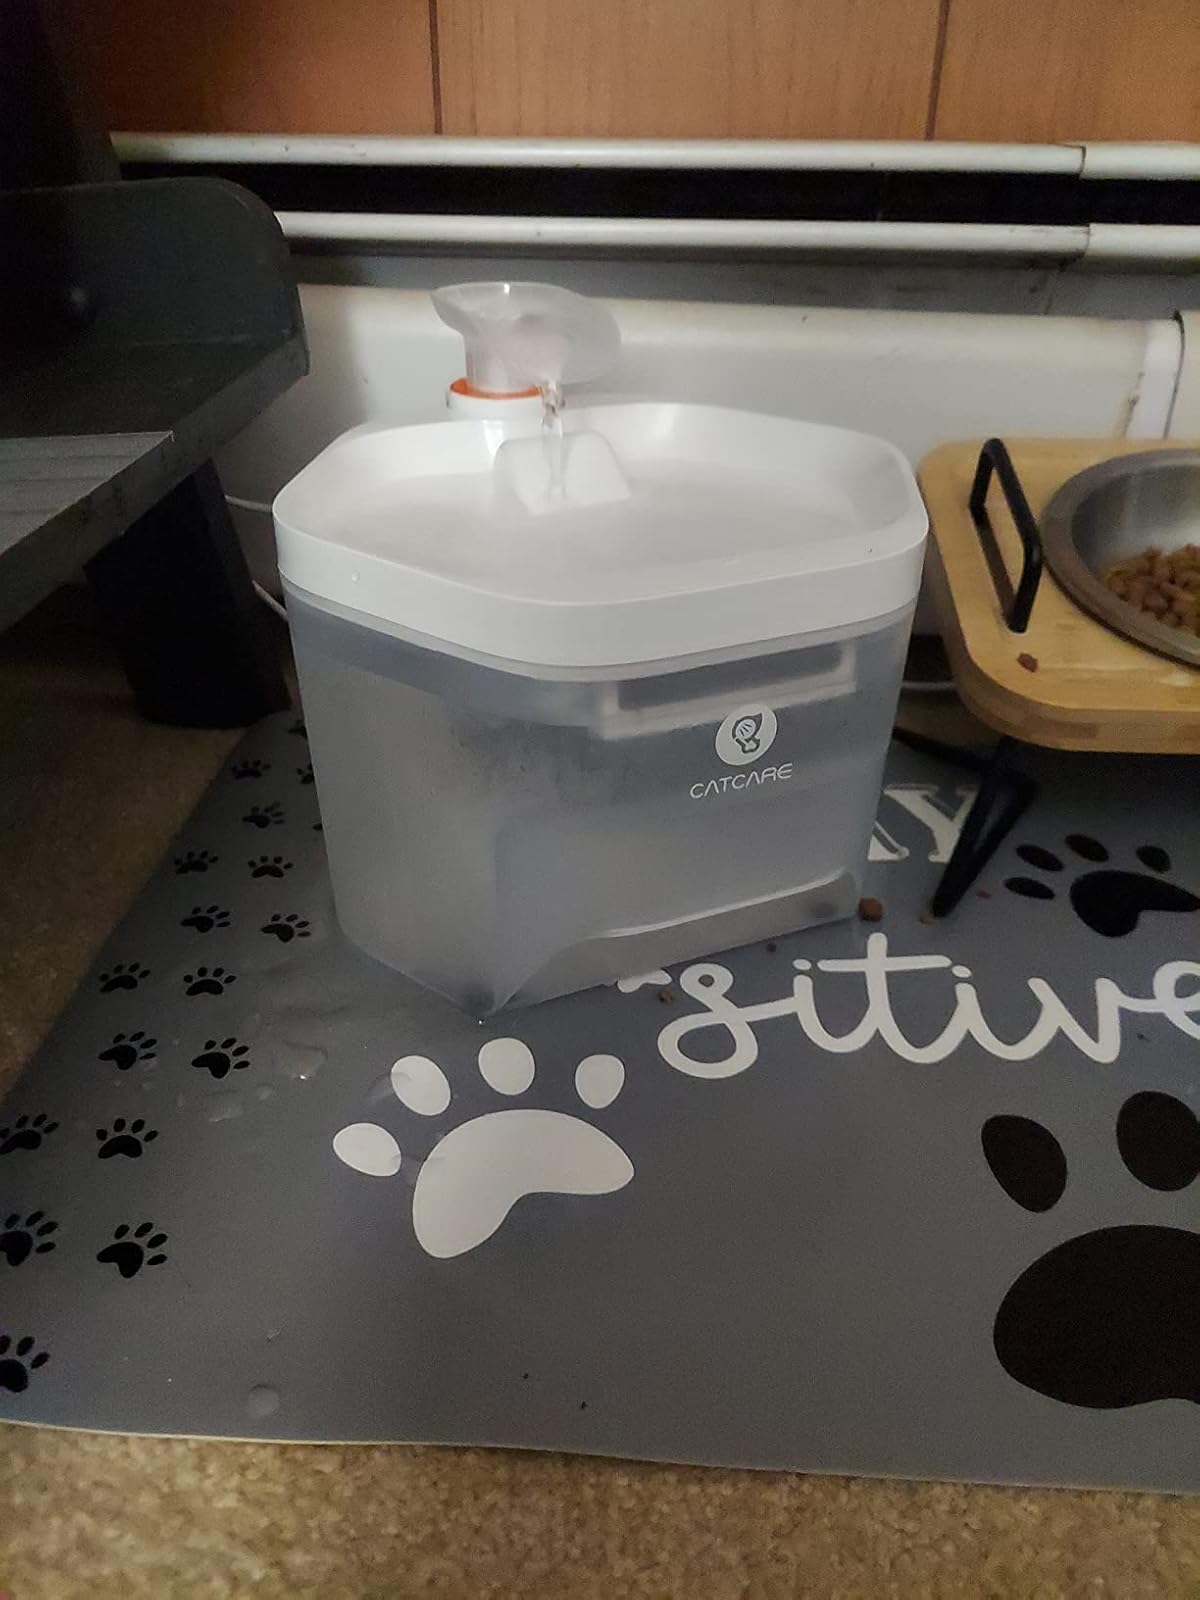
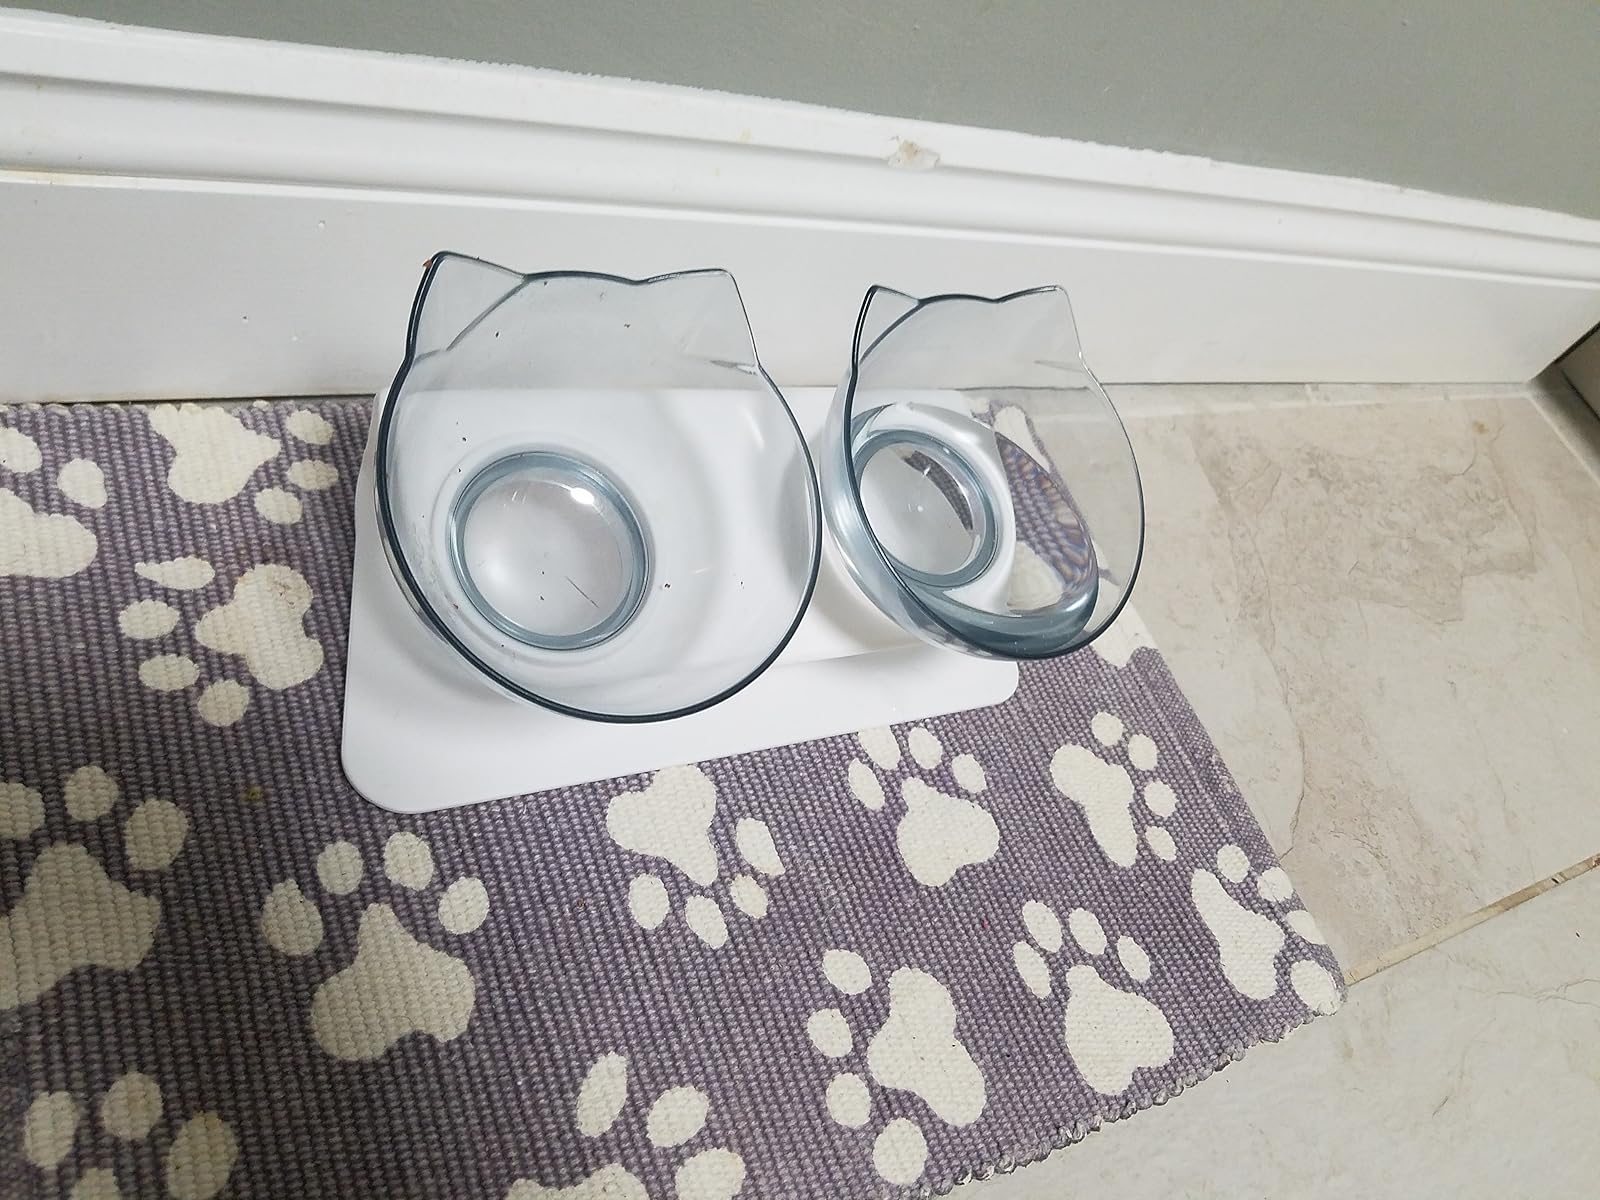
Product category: items_bowl
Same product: no